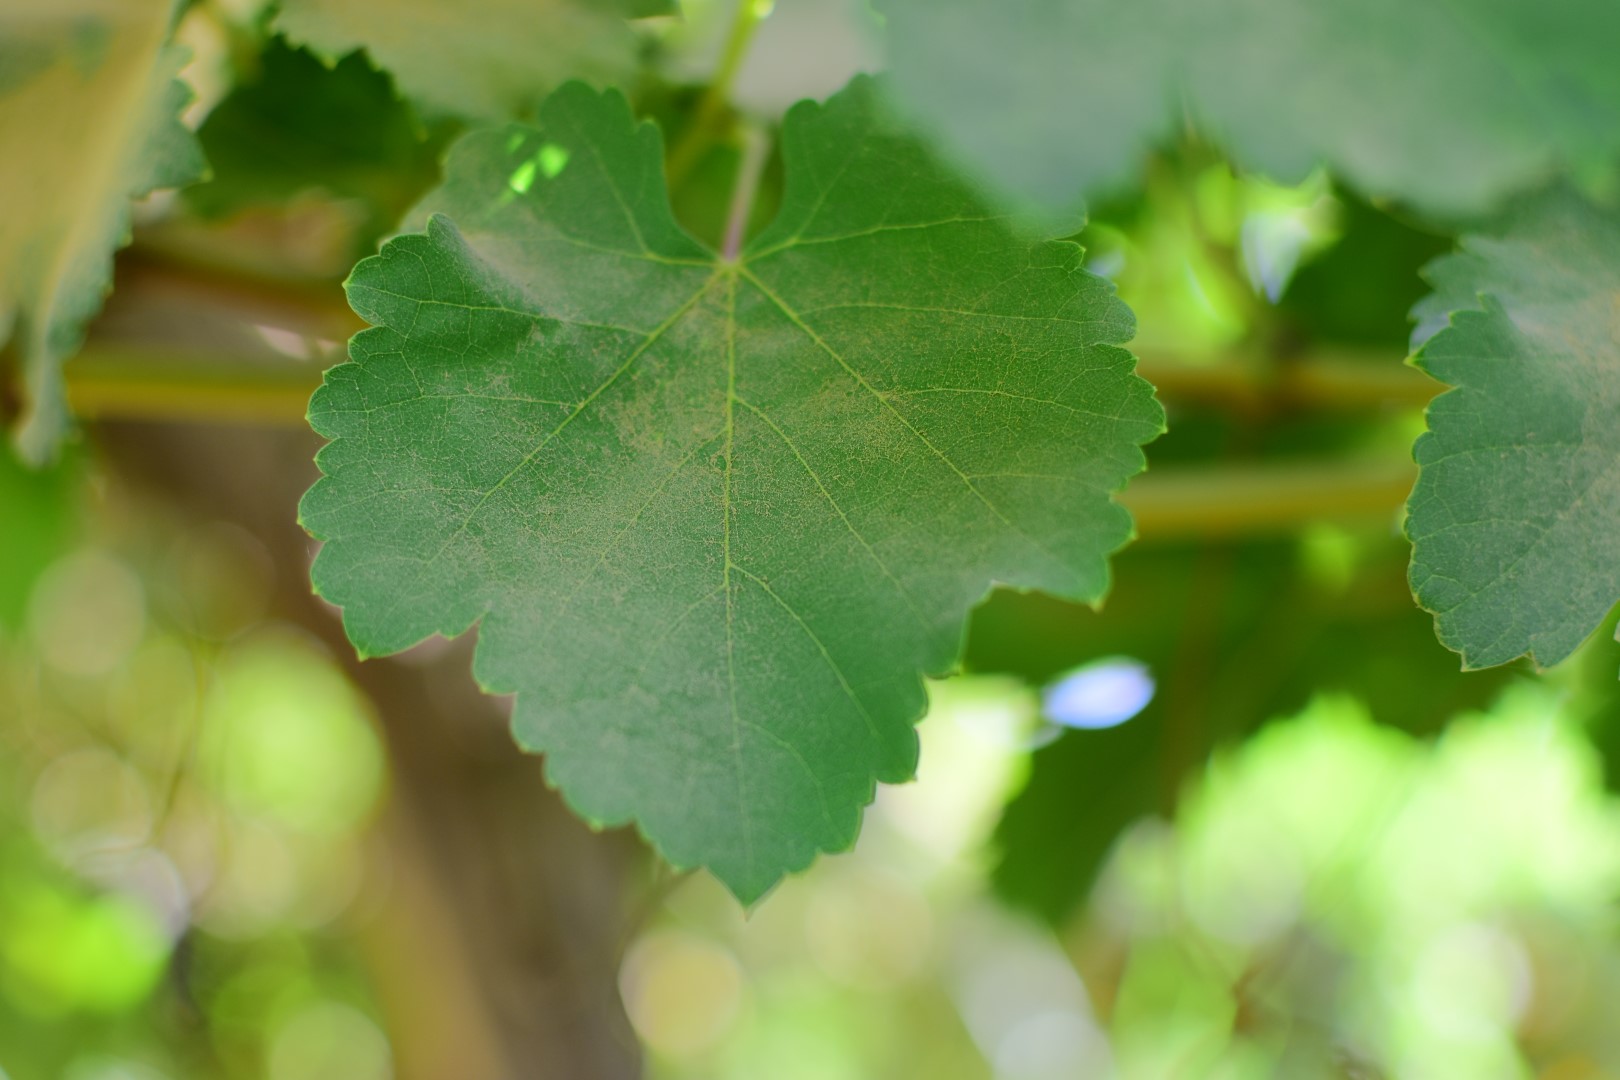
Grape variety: Frinsi